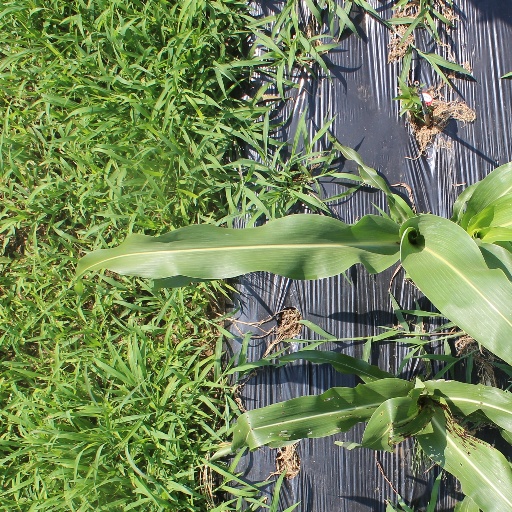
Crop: sorghum